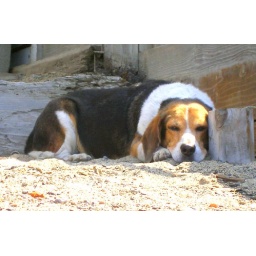
Mr Puffy would rather doze on the sand than go in the water at the beach.